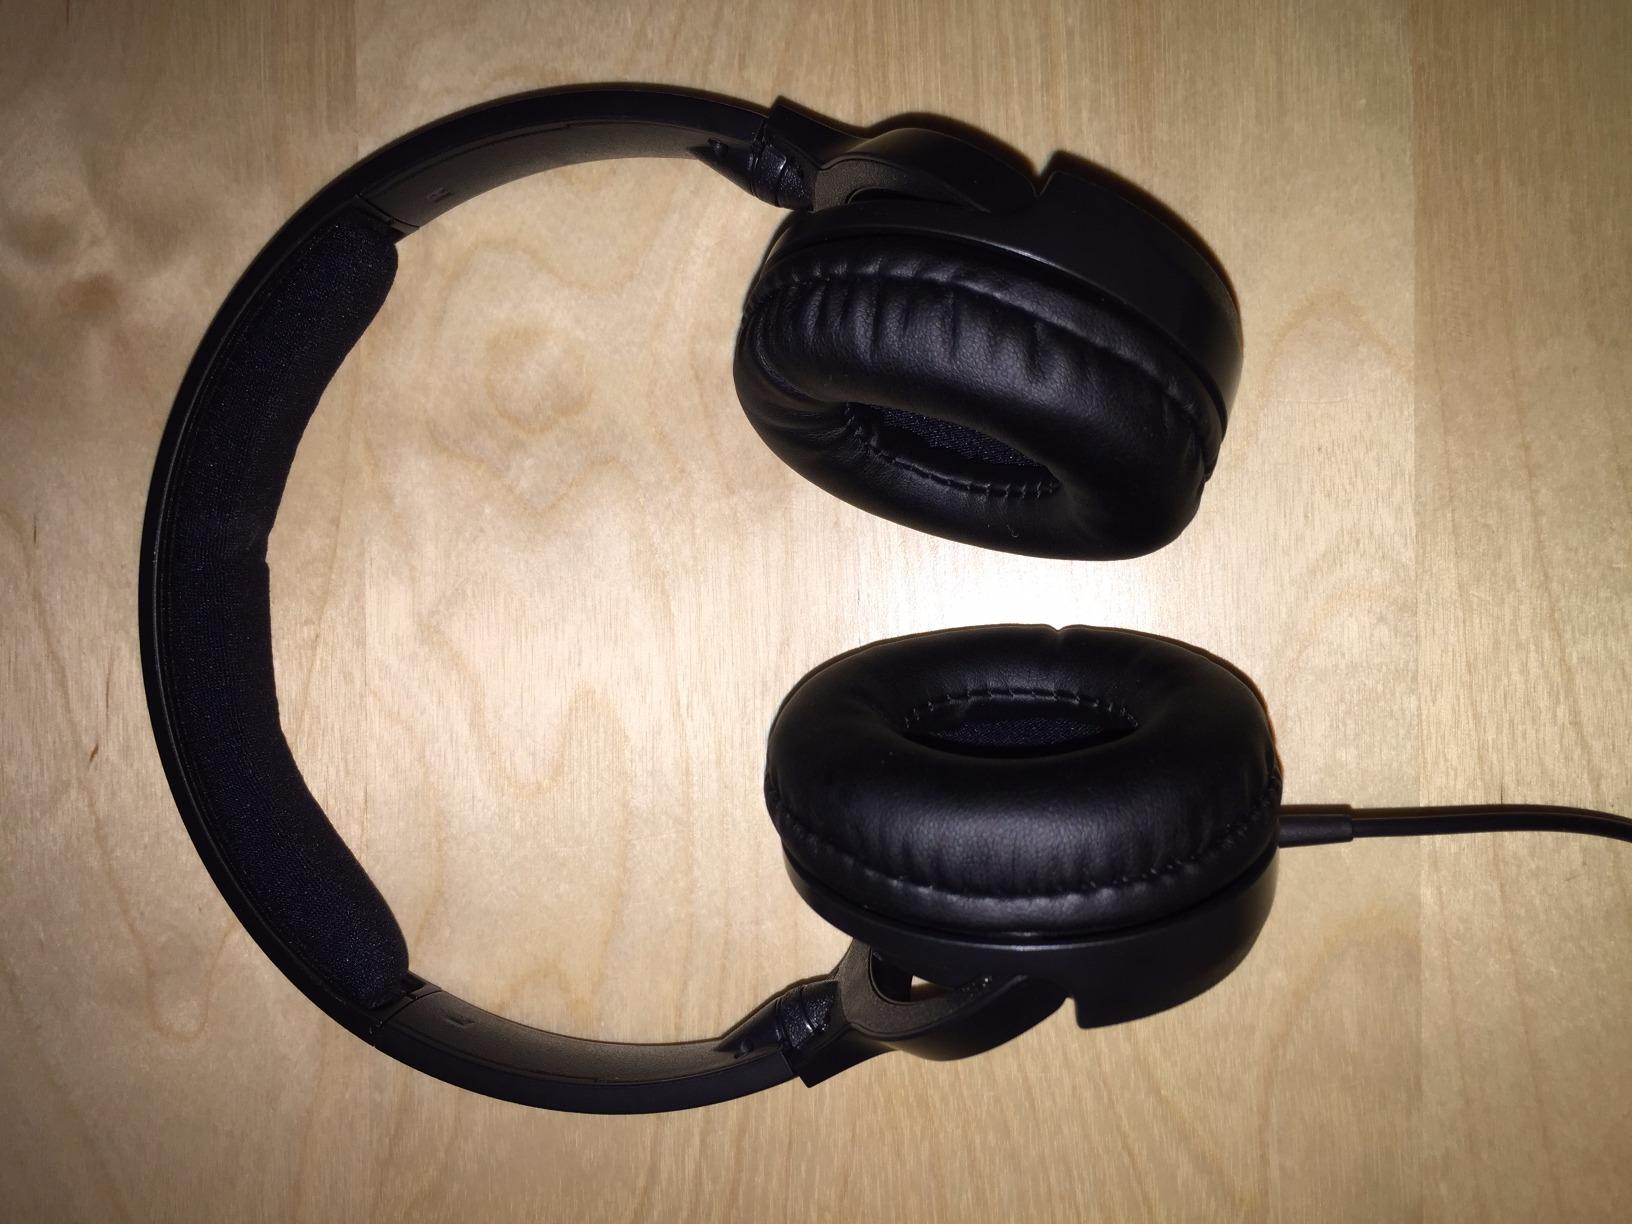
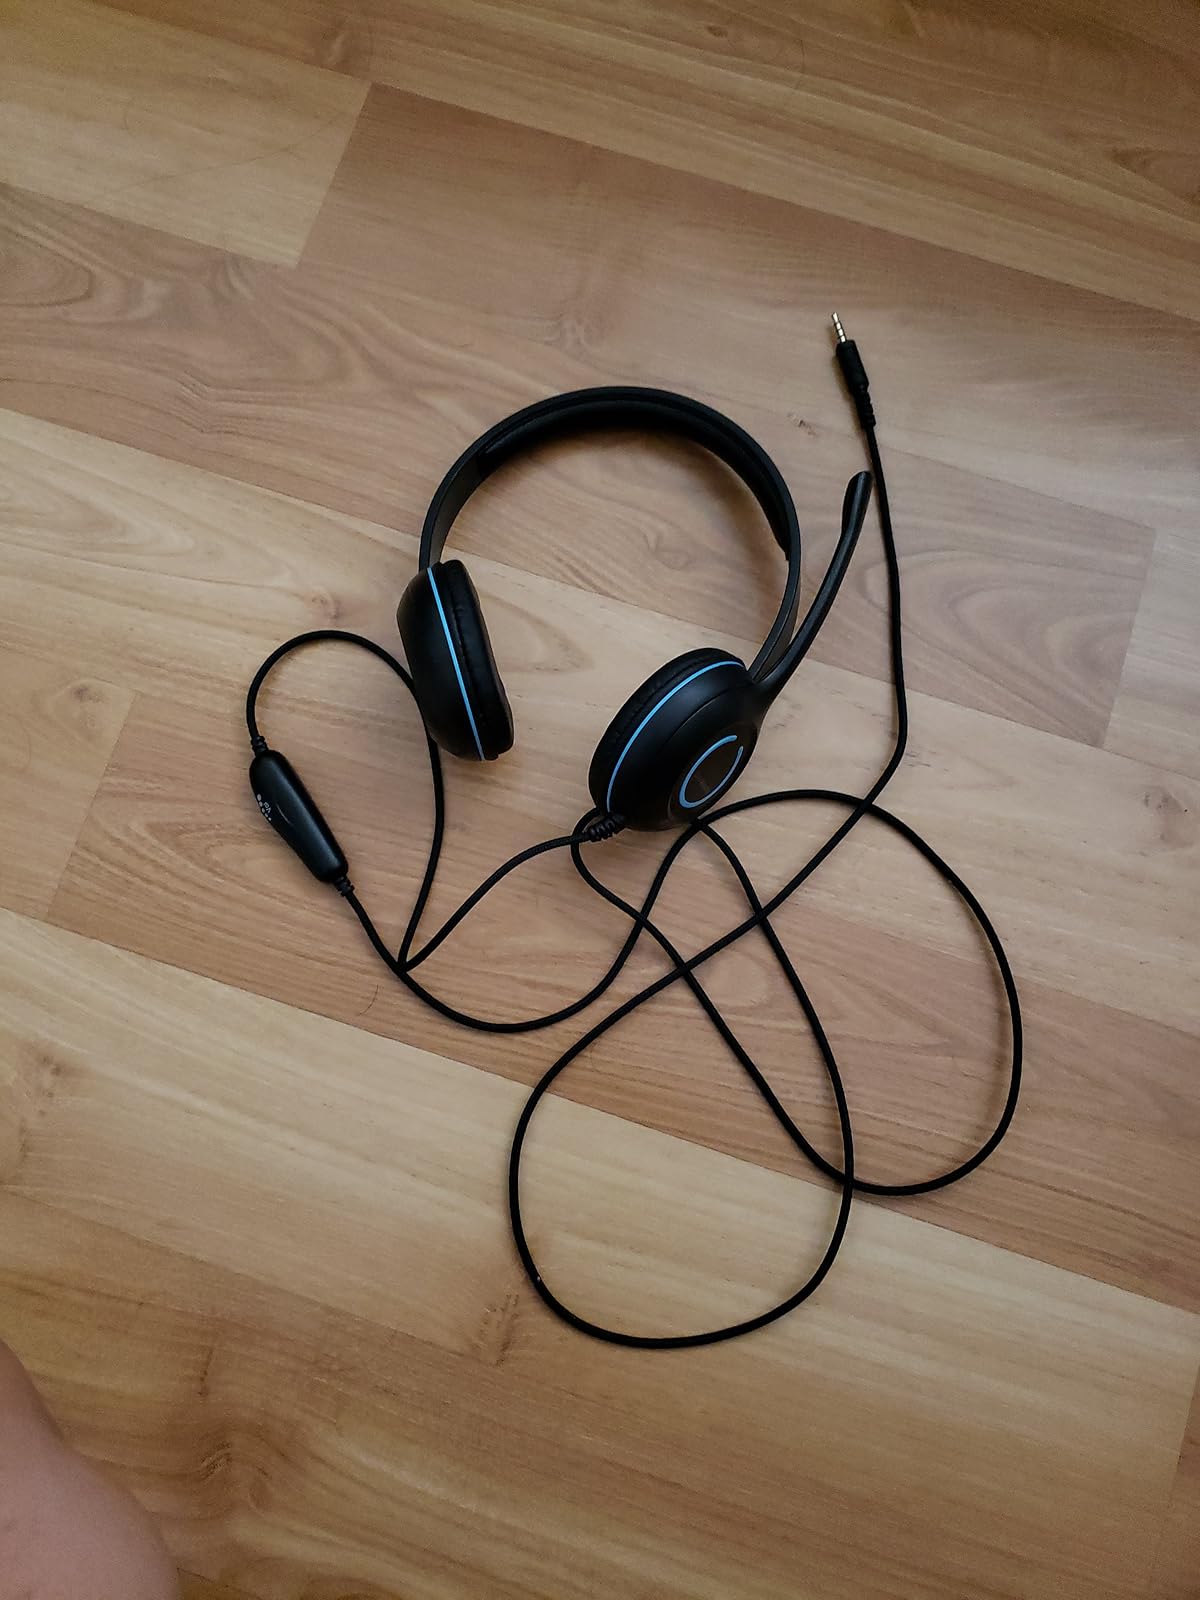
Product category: headphones
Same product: no